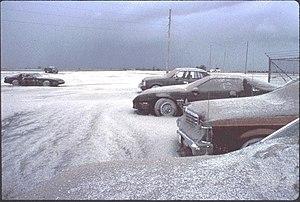
Le Pinatubo est un stratovolcan actif situé dans l'ouest de l'île de Luçon aux Philippines, à moins d'une centaine de kilomètres au nord-ouest de la capitale Manille. Considéré comme éteint et recouvert d'une épaisse forêt tropicale habitée par des milliers de personnes de l'ethnie Aeta, le volcan se réveille en juin 1991 après 500 ans de sommeil.